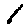
Label: 1